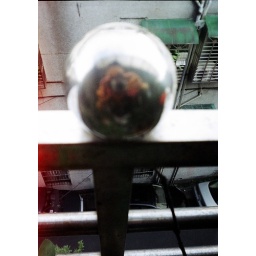
Me in a silver ball